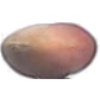
Label: hazelnut